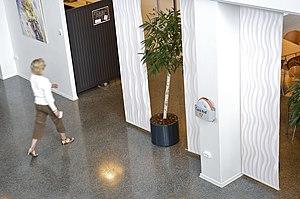
Defibrillateur automatique dans son support mural à Genève.
Le terme défibrillateur automatique regroupe aussi bien le défibrillateur externe que le défibrillateur implantable, mais seul le premier sera traité dans cet article, bien que les fonctionnalités soient assez souvent les mêmes.